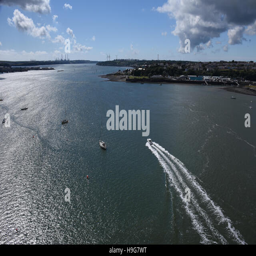
dramatic view looking west down a city from the bridge